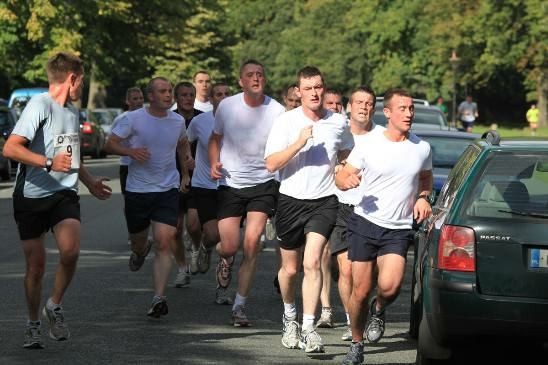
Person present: Yes